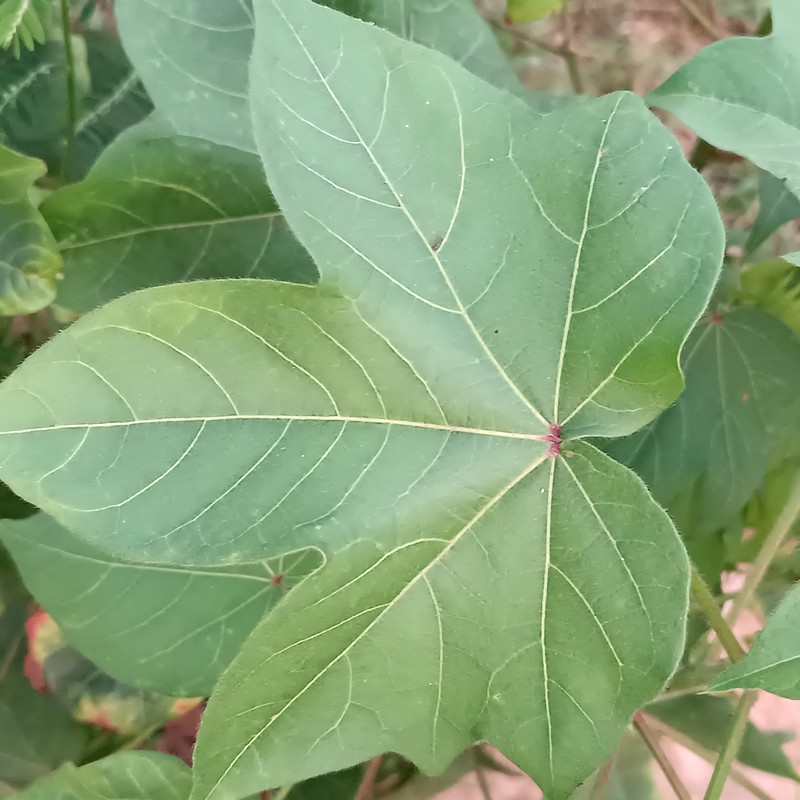
Label: Healthy Leaf